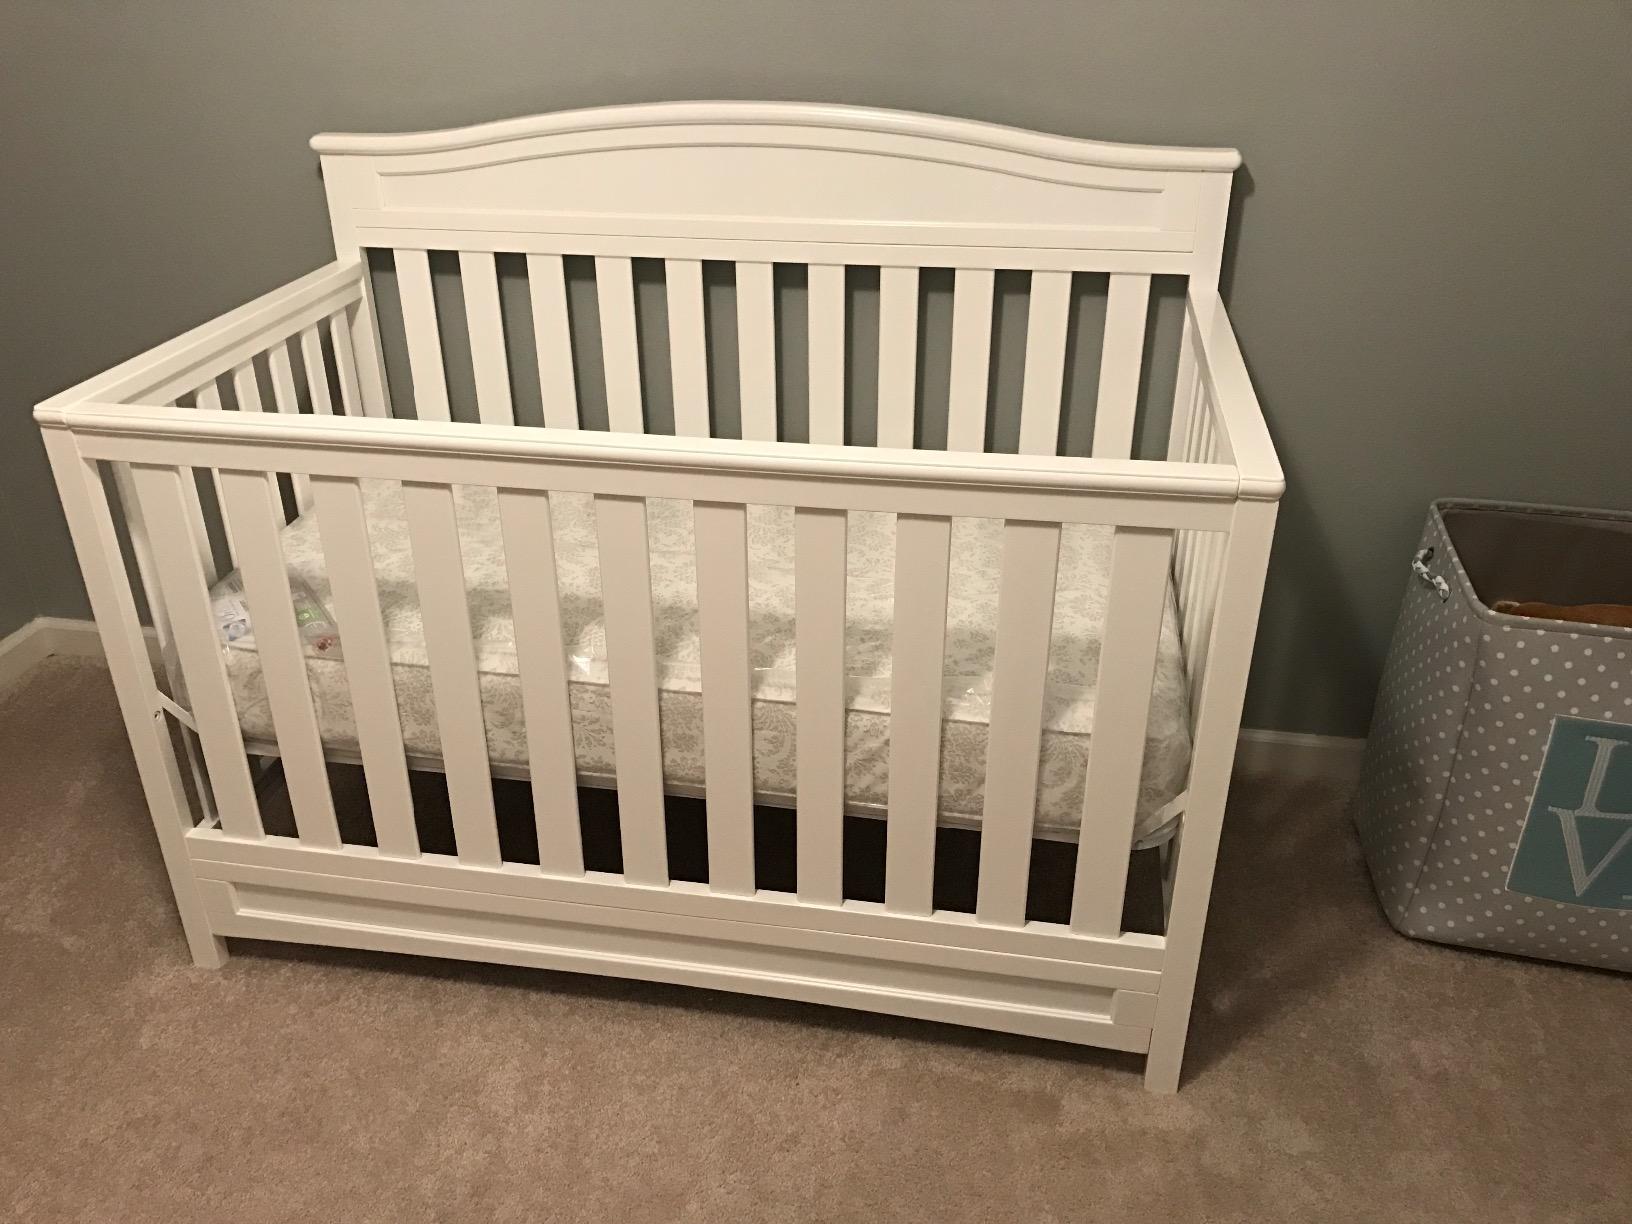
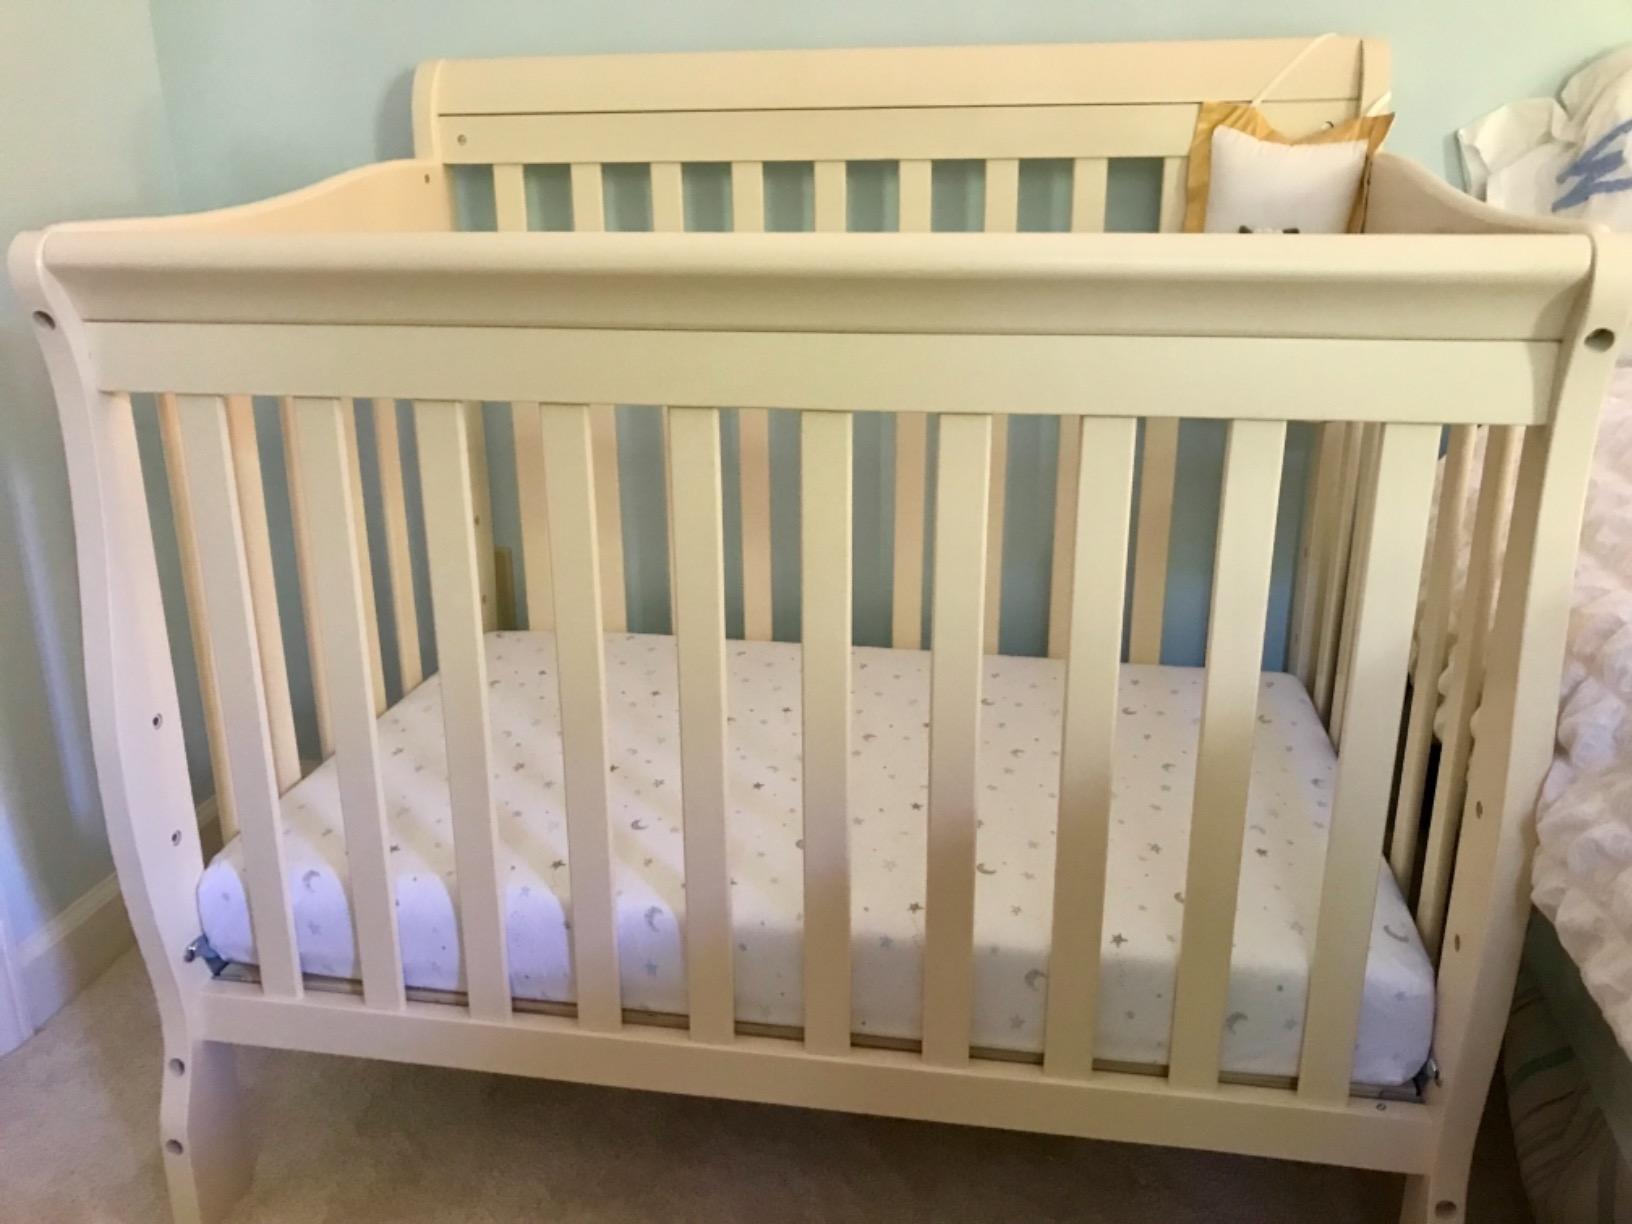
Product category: products_crib
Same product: no